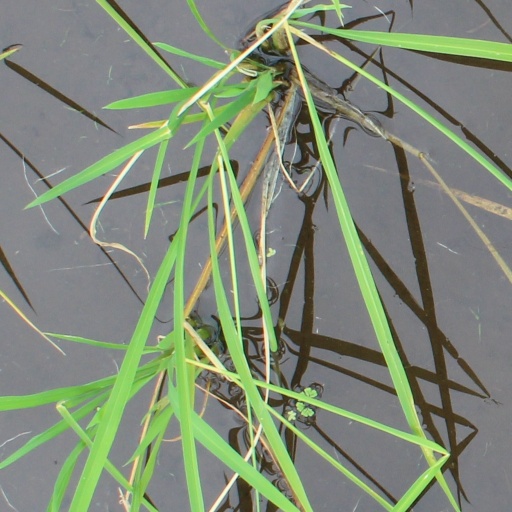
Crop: rice